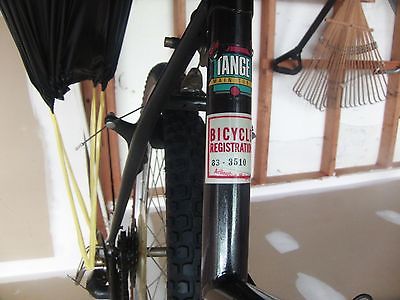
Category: bicycle